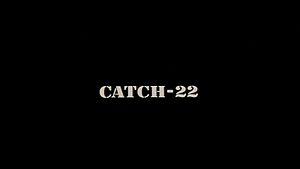
Catch 22 est un film de guerre satirique adapté du roman éponyme, réalisé par Mike Nichols et sorti en 1970.